Chrysler PT Cruiser

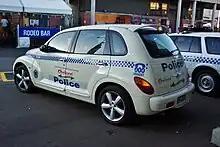
2005 PT Cruiser used by New South Wales Police in Australia as a community public relations vehicle

The PT Cruiser arrived in Australia in mid-2000 and came in only three specification levels: Grand Tourer, Limited, and Touring. Until 2006, the only choice of engine was the 2.0 L. The cabrio was introduced to Australia in 2006. From 2006, all models, including the new cabrio, received the 2.4 L I4 engine coupled to a four-speed automatic or five-speed manual. Sales were never spectacular, and the car's reputation for lackluster performance turned buyers to the competition. Sales sharply declined following the facelift despite the newer models having a more powerful engine. Between 2000 and 2009, total sales for Australia were 7,000.